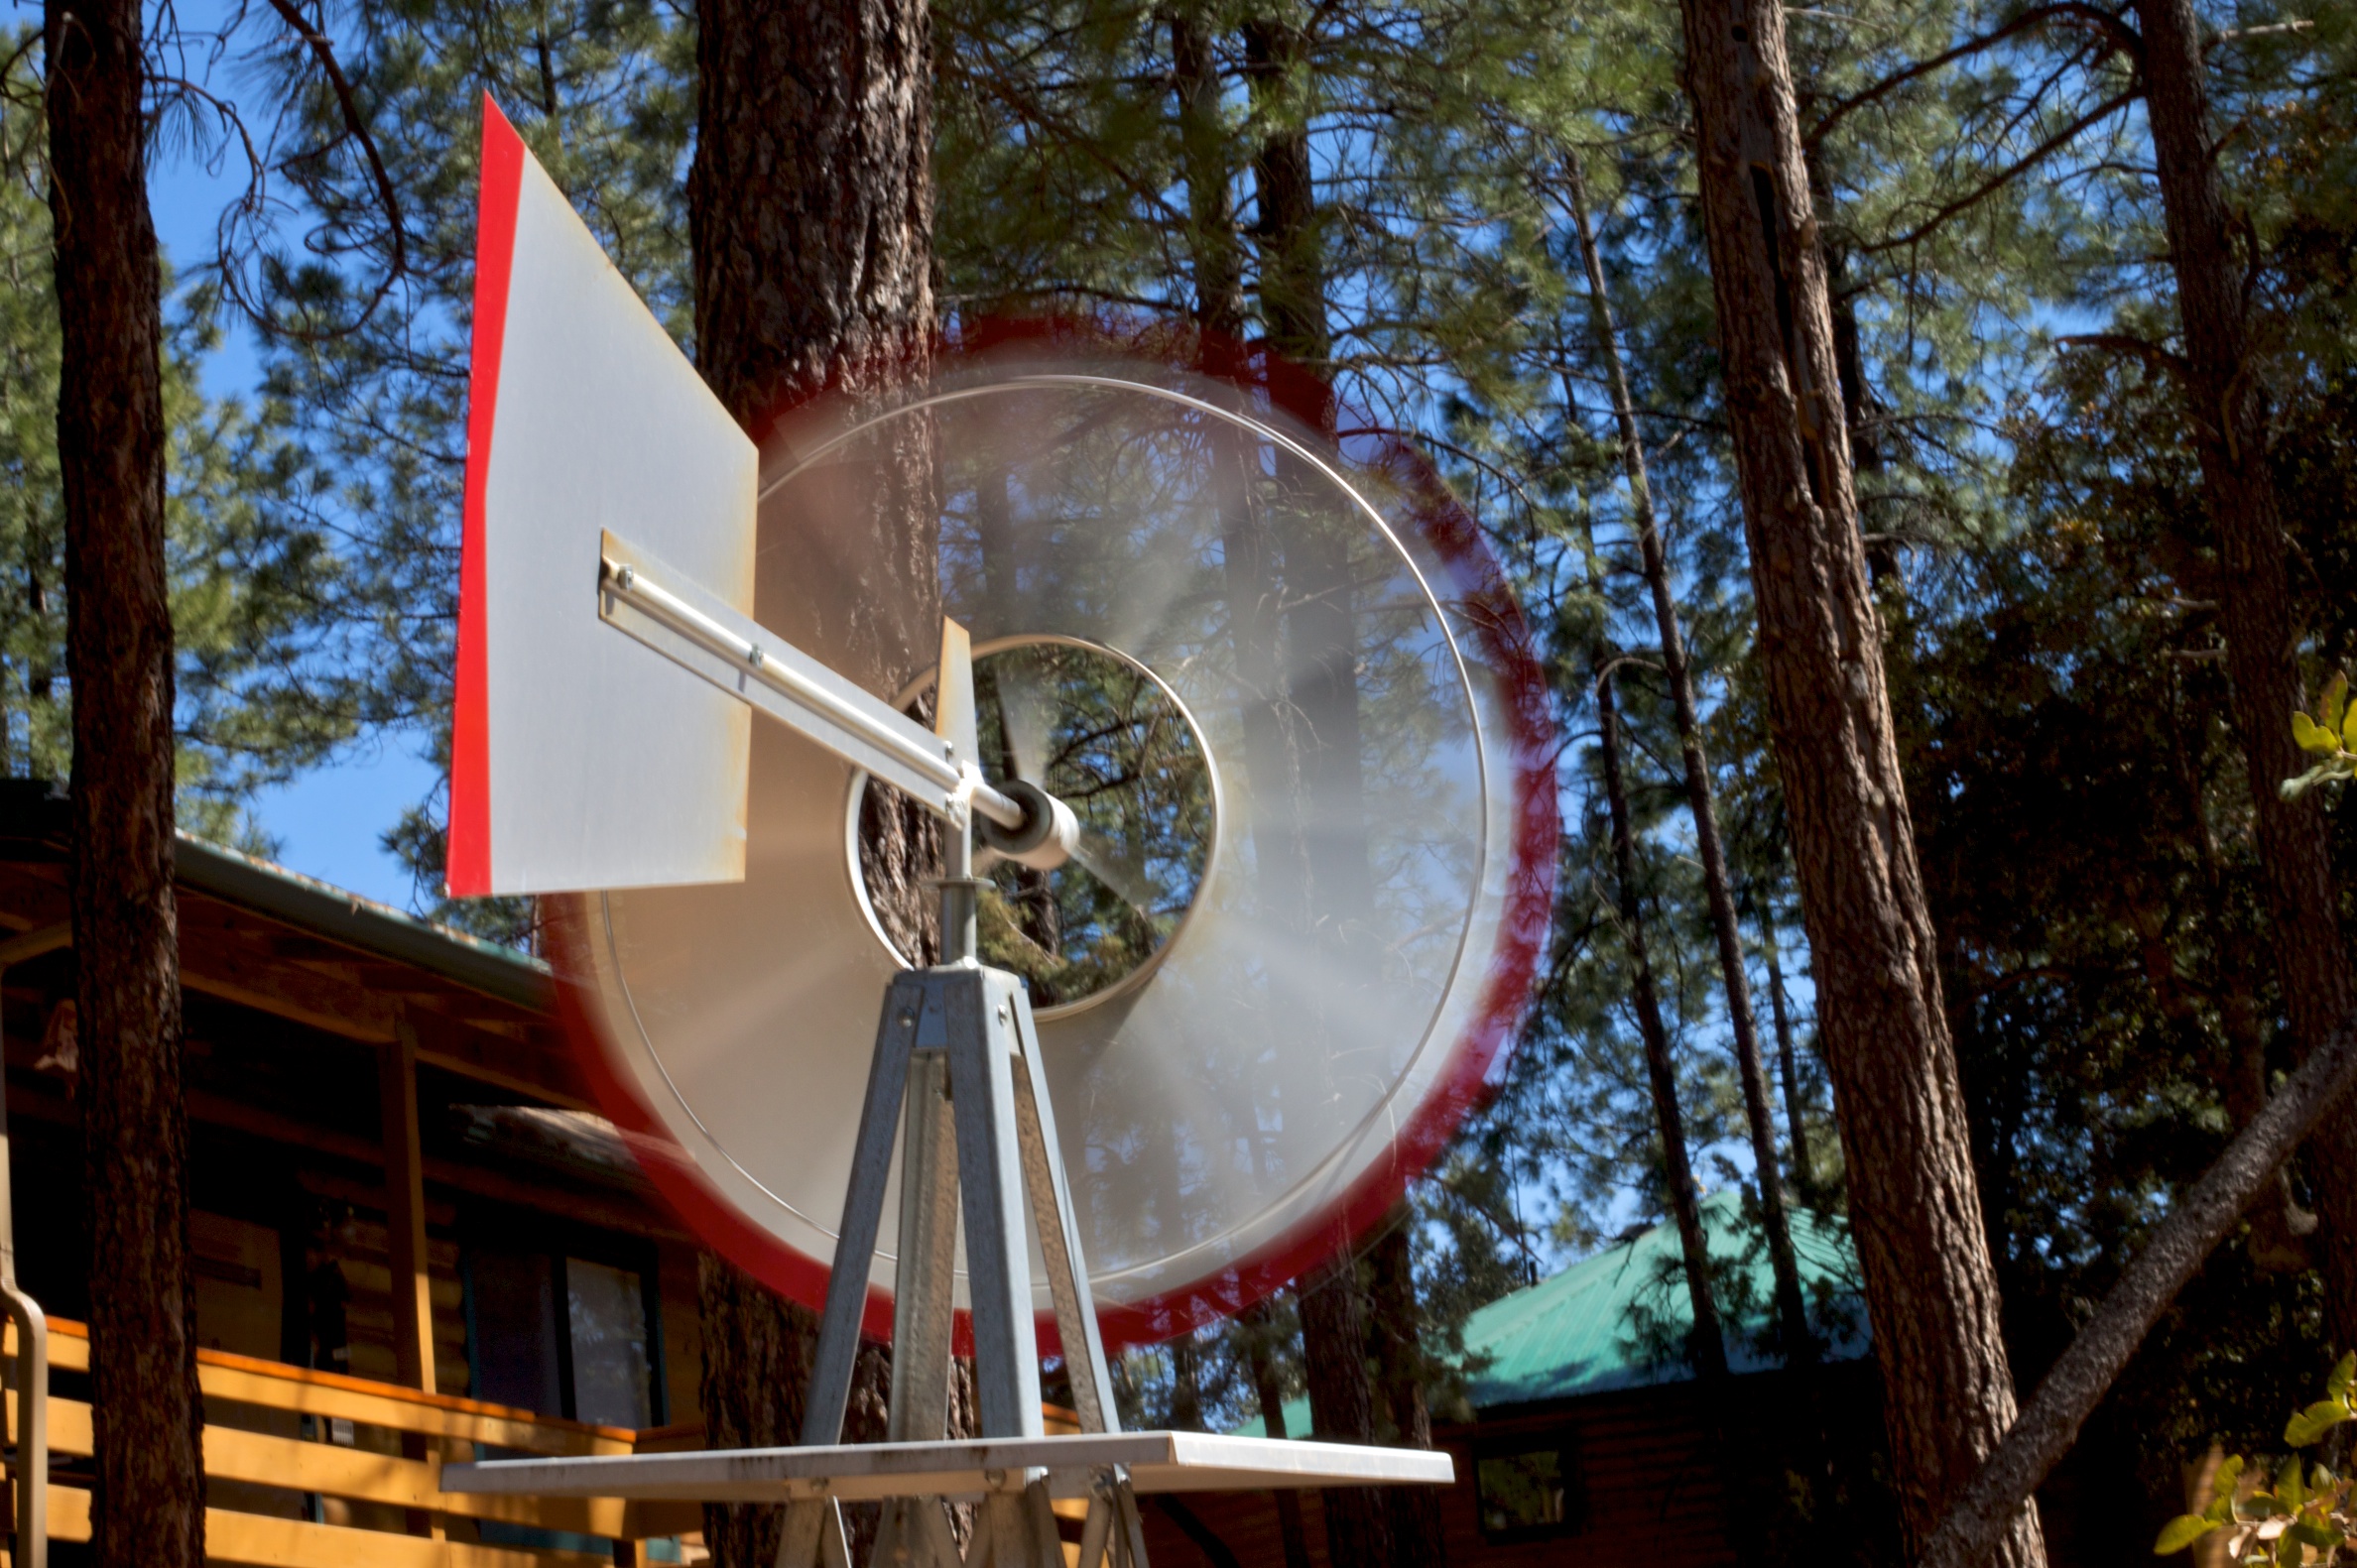
screenshot